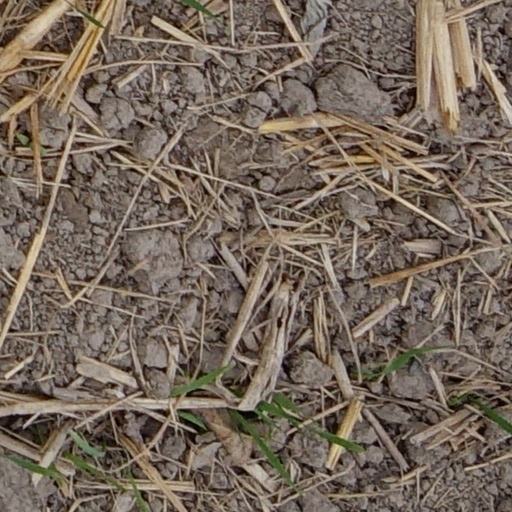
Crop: wheat